Bomarzo

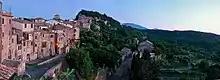
Bomarzo

It is the work of Pier Francesco Orsini, called "Vicino" (1528–1588), a condottiero or mercenary and a patron of the arts. He was greatly devoted to his wife Giulia Farnese, daughter of Galeazzo Farnese, Duke of Latera, (not to be confused with her maternal great-aunt Giulia Farnese) and when she died, he created the gardens. The design has been attributed to Pirro Ligorio, a well known architect and antiquarian of the time.